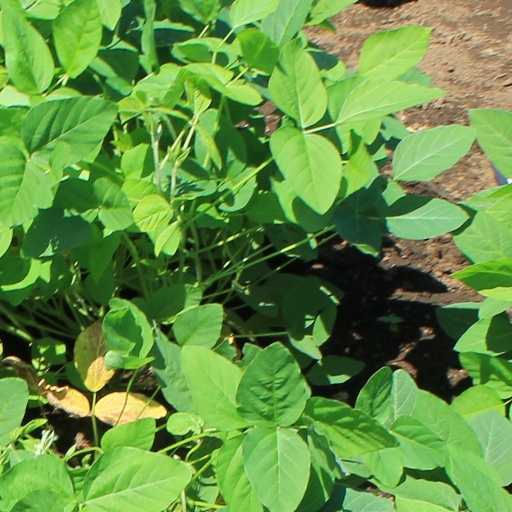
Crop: soybean